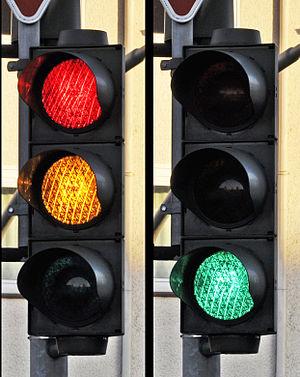
Le nutri-score est un système d'étiquetage nutritionnel à cinq niveaux, allant de A à E et du vert au rouge, établi en fonction de la valeur nutritionnelle d'un produit alimentaire. Mis en place à l'initiative du gouvernement français en 2016 dans le cadre de la loi de modernisation du système de santé, il est ensuite repris dans d'autres pays.